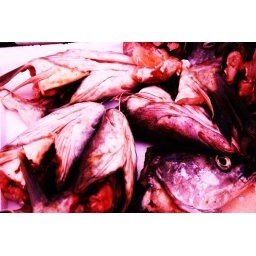
fish heads in dublin market